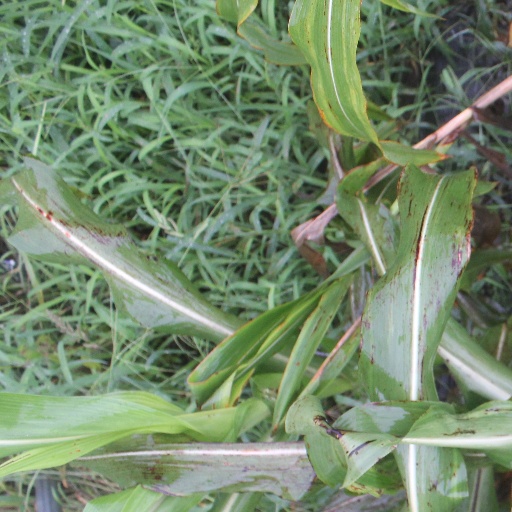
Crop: sorghum